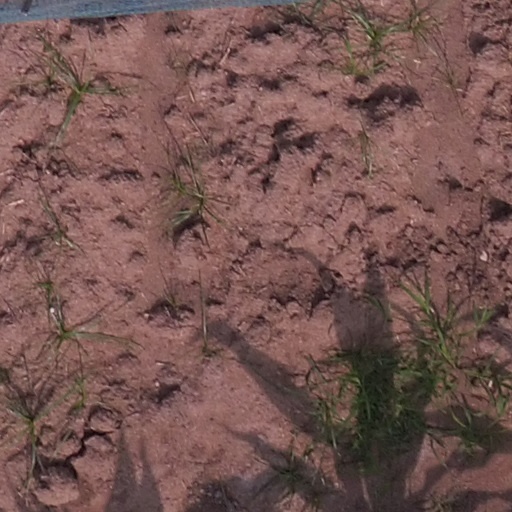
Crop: maize; corn